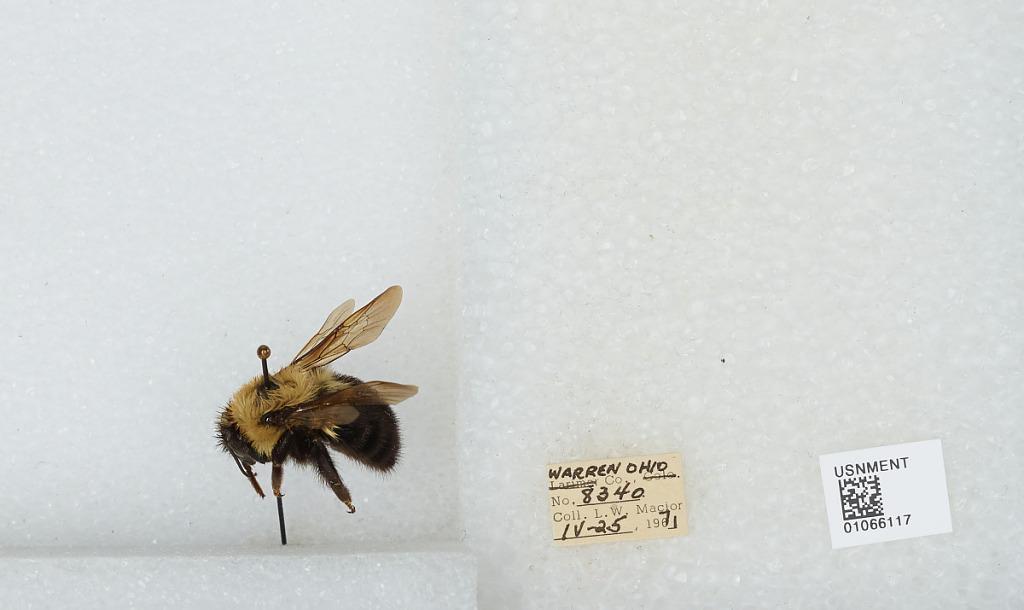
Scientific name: Bombus (Pyrobombus) bimaculatus Cresson
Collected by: L. Macior
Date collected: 1971-4-25
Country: United States
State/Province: Ohio
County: Warren
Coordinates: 39.4242, -84.1856